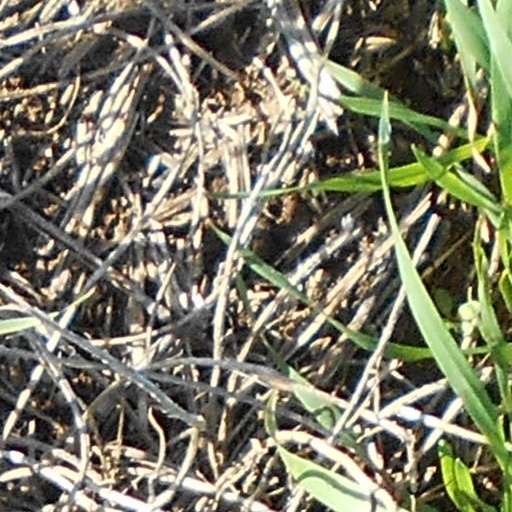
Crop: wheat